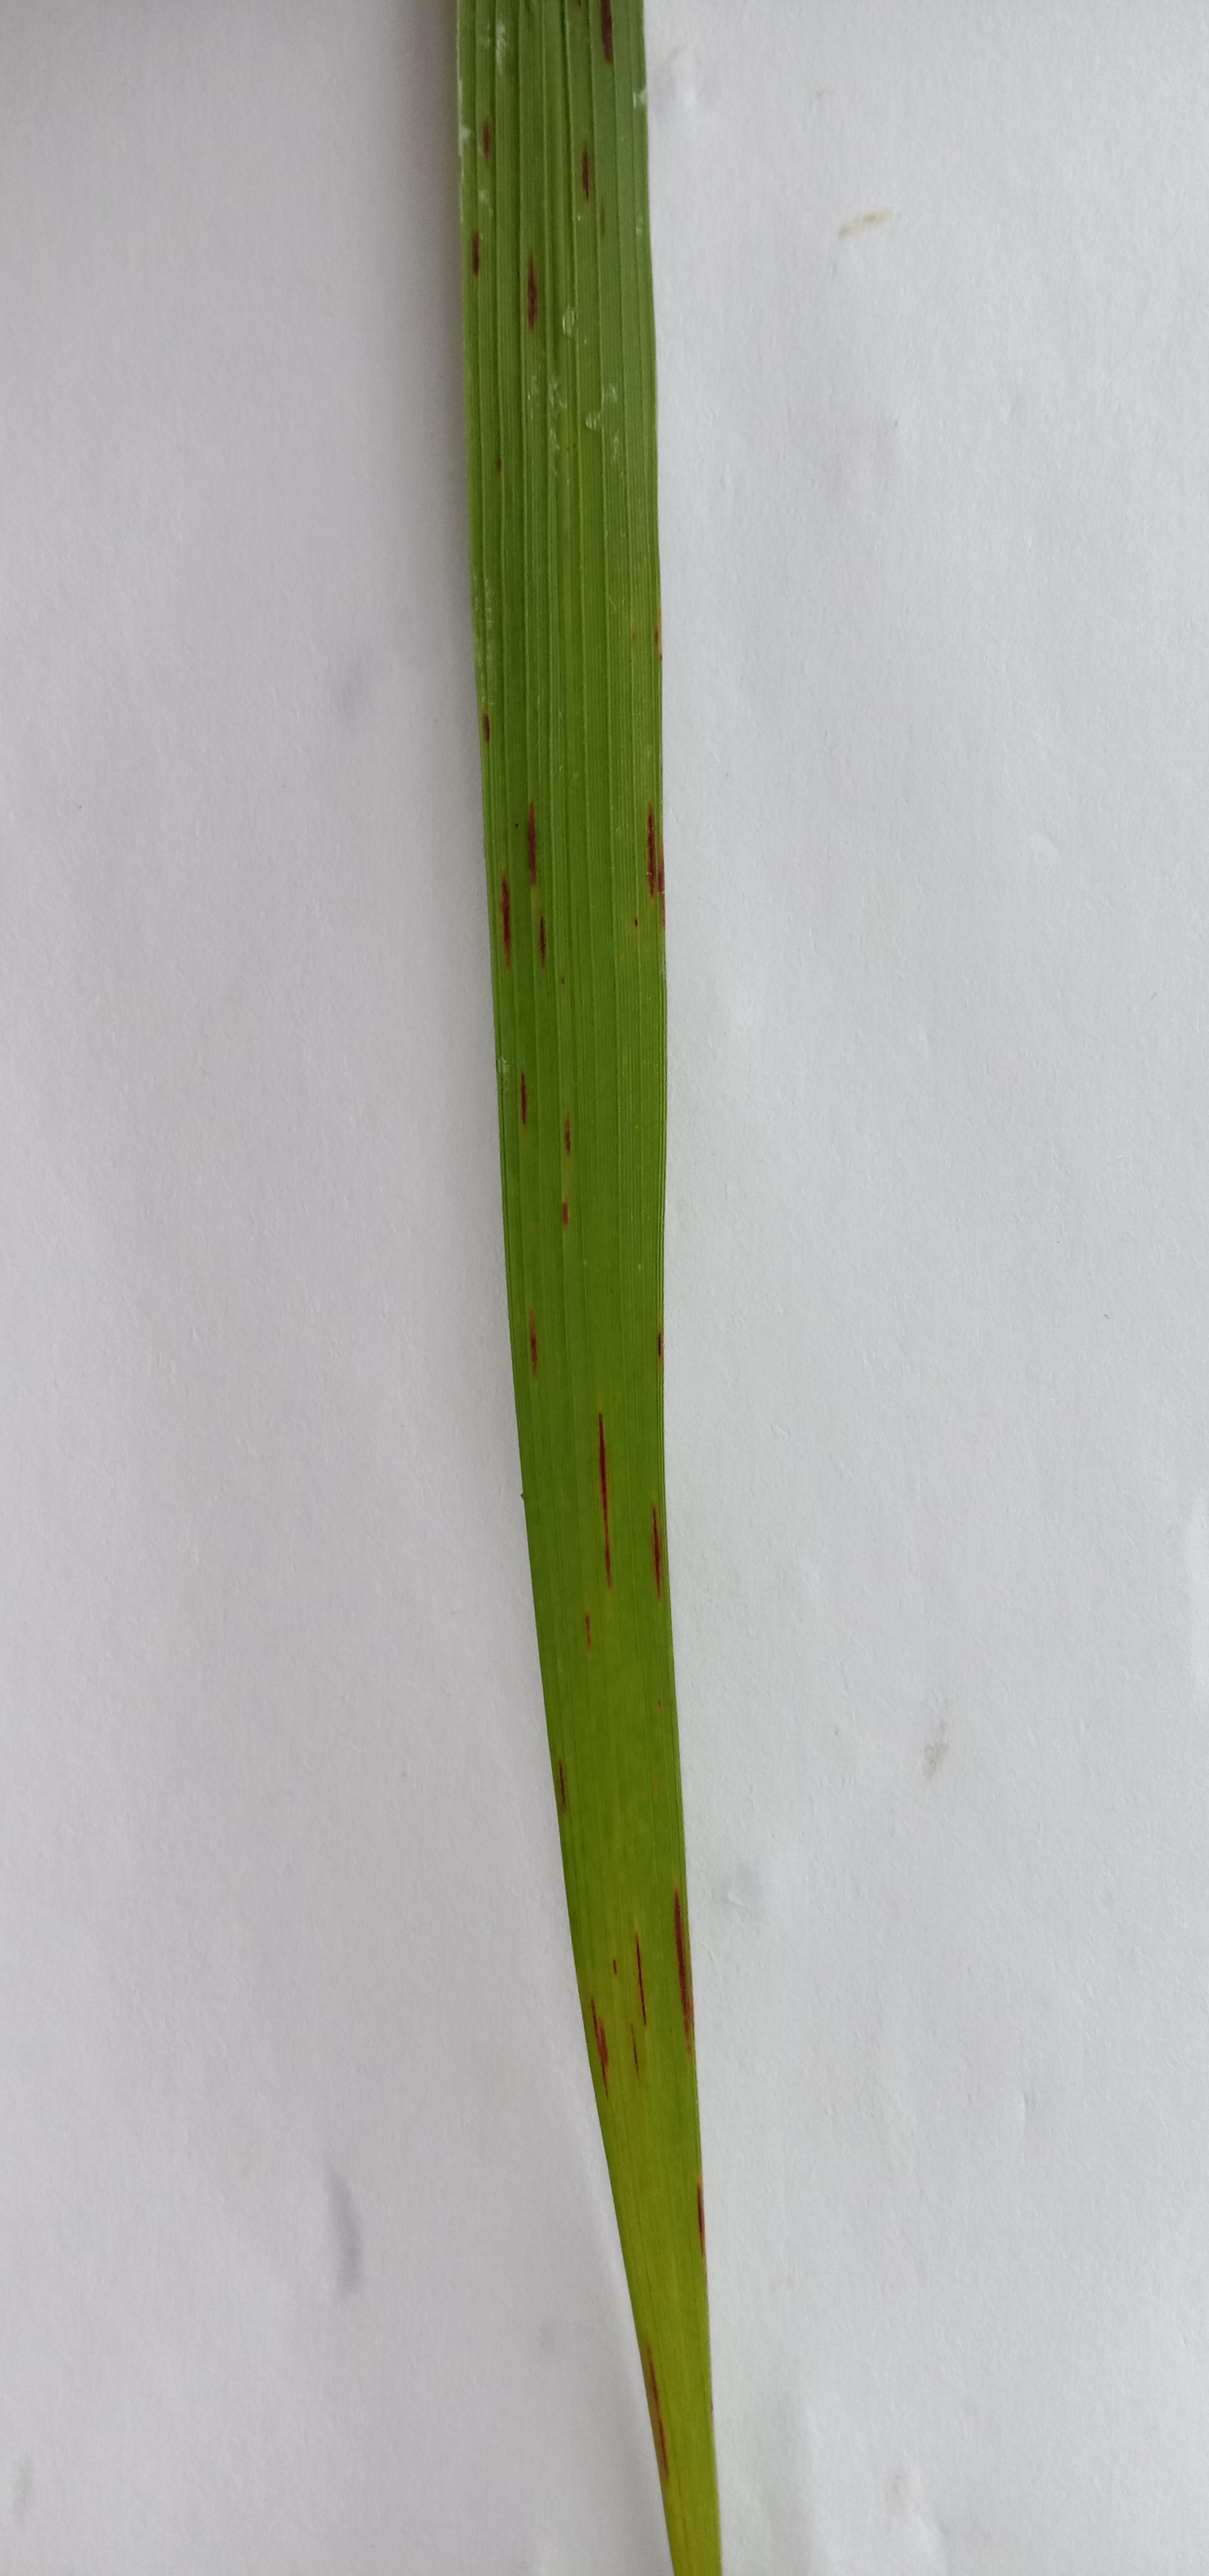
Label: Rice___Leaf_Blast